Benjamin Doolittle

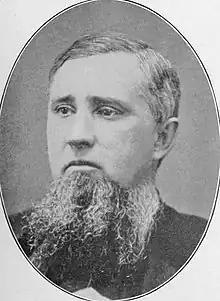
Benjamin Doolittle

Benjamin Doolittle (December 29, 1825 in Lenox, Madison County, New York – February 6, 1895 in Oswego, New York) was an American politician from New York.